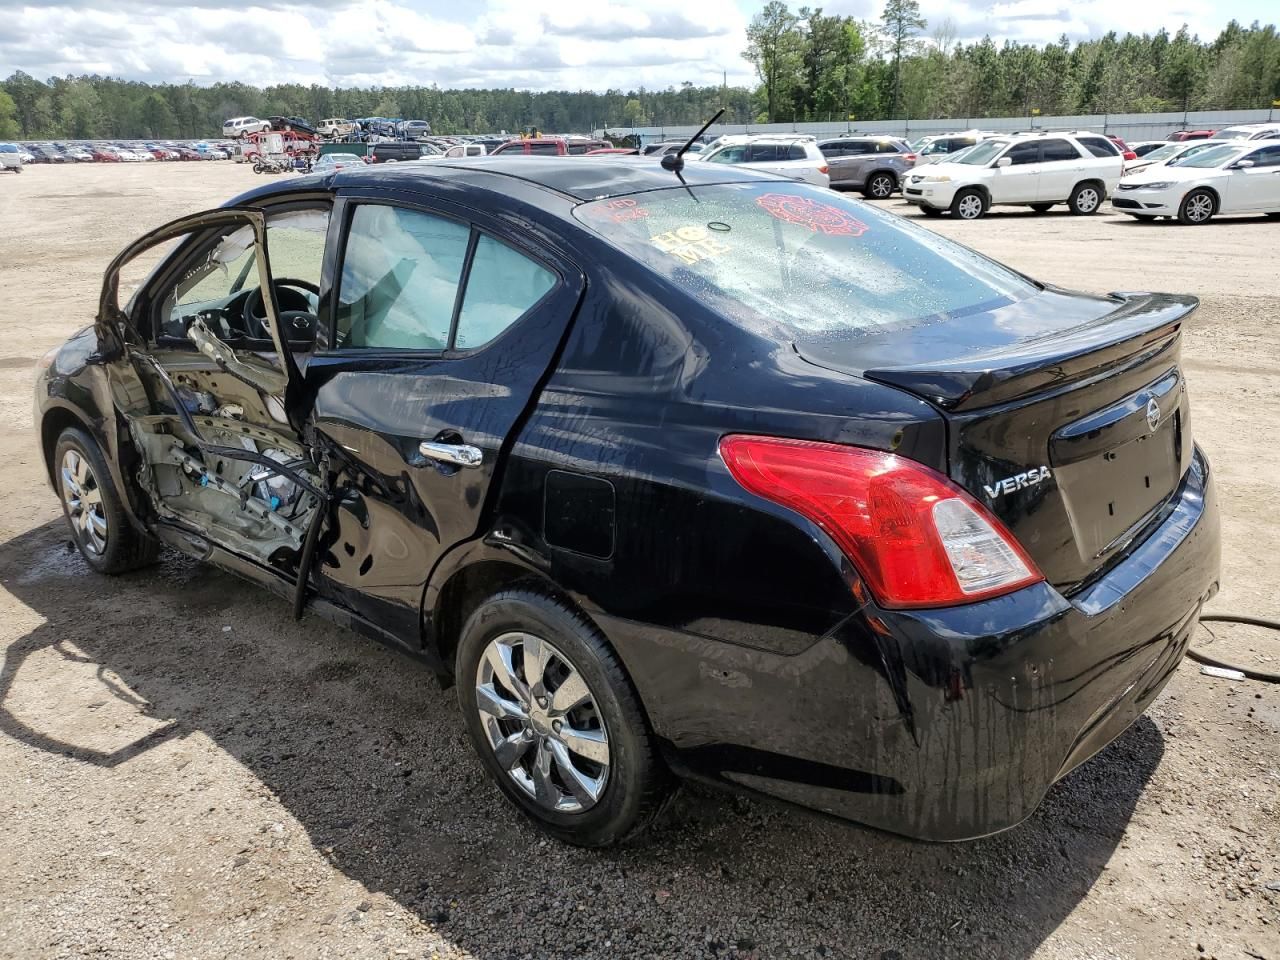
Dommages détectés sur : aile avant gauche, porte avant gauche, porte arrière gauche, plaque d'immatriculation arrière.
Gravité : majeur